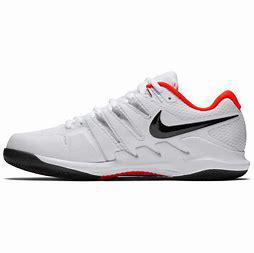
Brand: Nike
Model: Court Air Zoom Vapor X